Shipur

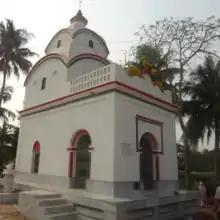
"Shipur Keshabeswar Jiu Temple"

Shipur is famous for its Charak Puja which is celebrated here with much enthusiasm every year during the last week of April for five days. Hindu Lord Shiva is named here as Lord Keshabeswar and this enchanting festival, as people believe, is organized to satisfy him.